Cho Seung-woo

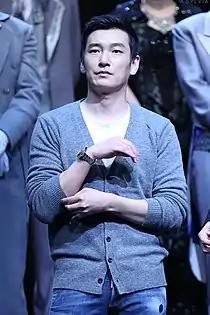
Cho in February 2015

Cho starred in "Love Phobia" (2006) opposite then-girlfriend Kang Hye-jung; both were praised for their acting, but the melodrama wasn't a commercial success. He then headlined "" with Kim Hye-soo, the 2006 film adaptation of Huh Young-man's same-titled manhwa, which went on to become one of the biggest Korean blockbuster hits of all time.